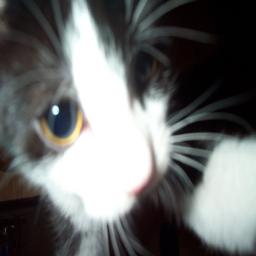
Animal: cats